Thomas Crewe

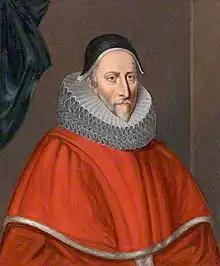
Sir Thomas Crewe.

Sir Thomas Crewe (or Crew) (1565 – 31 January 1634), of Stene, between Farthinghoe and Brackley in Northamptonshire, was an English Member of Parliament and lawyer, and served as Speaker of the House of Commons from 1623 to 1625.